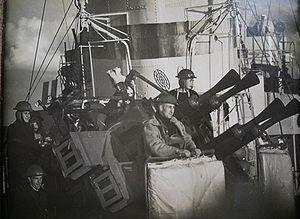
Le canon de marine de 2 livres QF est un canon automatique de calibre 40 mm fabriqué par les Britanniques. Massivement utilisé comme canon antiaérien par la Royal Navy durant la Seconde Guerre mondiale, il est surnommé pom-pom en raison du bruit particulier de son tir. À noter que le QF 2-pounder n'est pas le même canon que l'Ordnance QF 2 pounder, utilisé par la British Army comme canon antichar.